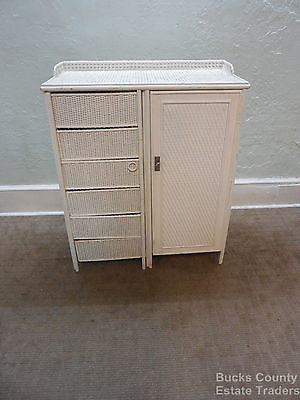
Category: cabinet